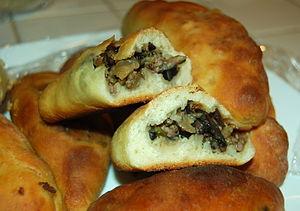
Le pirojki, plat russe et ukrainien de la pâte, dont la farce sont de la viande, du riz, de l'ognon et des champignons. D'habitude servies intactes, l'une des boulettes est coupée pour montrer la farce.
Les pirojkis sont des sortes de petits chaussons de taille variable, d'une dizaine de centimètres de longueur en moyenne, d'origine russe, cuits ou frits, que l'on peut servir en entrée ou en accompagnement. Ils peuvent être remplis de viande hachée, de fromage, d'œufs durs, de riz, de champignons ou de légumes finement coupés.